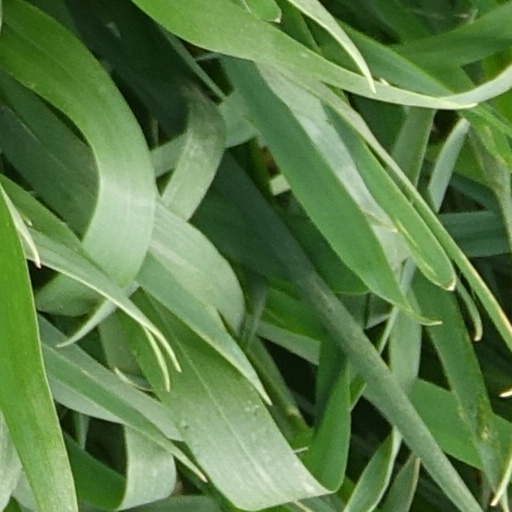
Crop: wheat